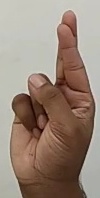
ASL sign: R